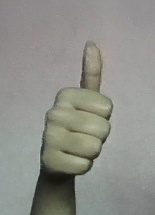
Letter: aleff